Jacob Nicholas House

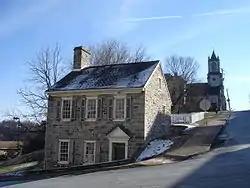
The Jacob Nicholas House in January, 2013

Jacob Nicholas House, also known as the Little Stone House Museum, is a historic home located at Easton, Northampton County, Pennsylvania. It was built about 1750, and is a -story, three bay stone building. It has a rear frame clapboard addition built about 1840. It is built into an incline.